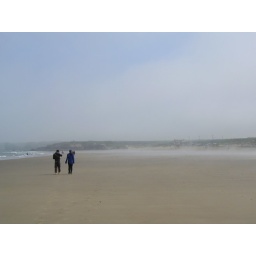
The beach disappearing into clouds of steam/fog, with the stately cliffs in the background